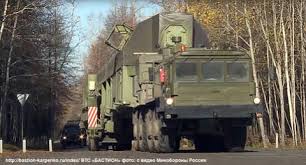
Label: Rs-24